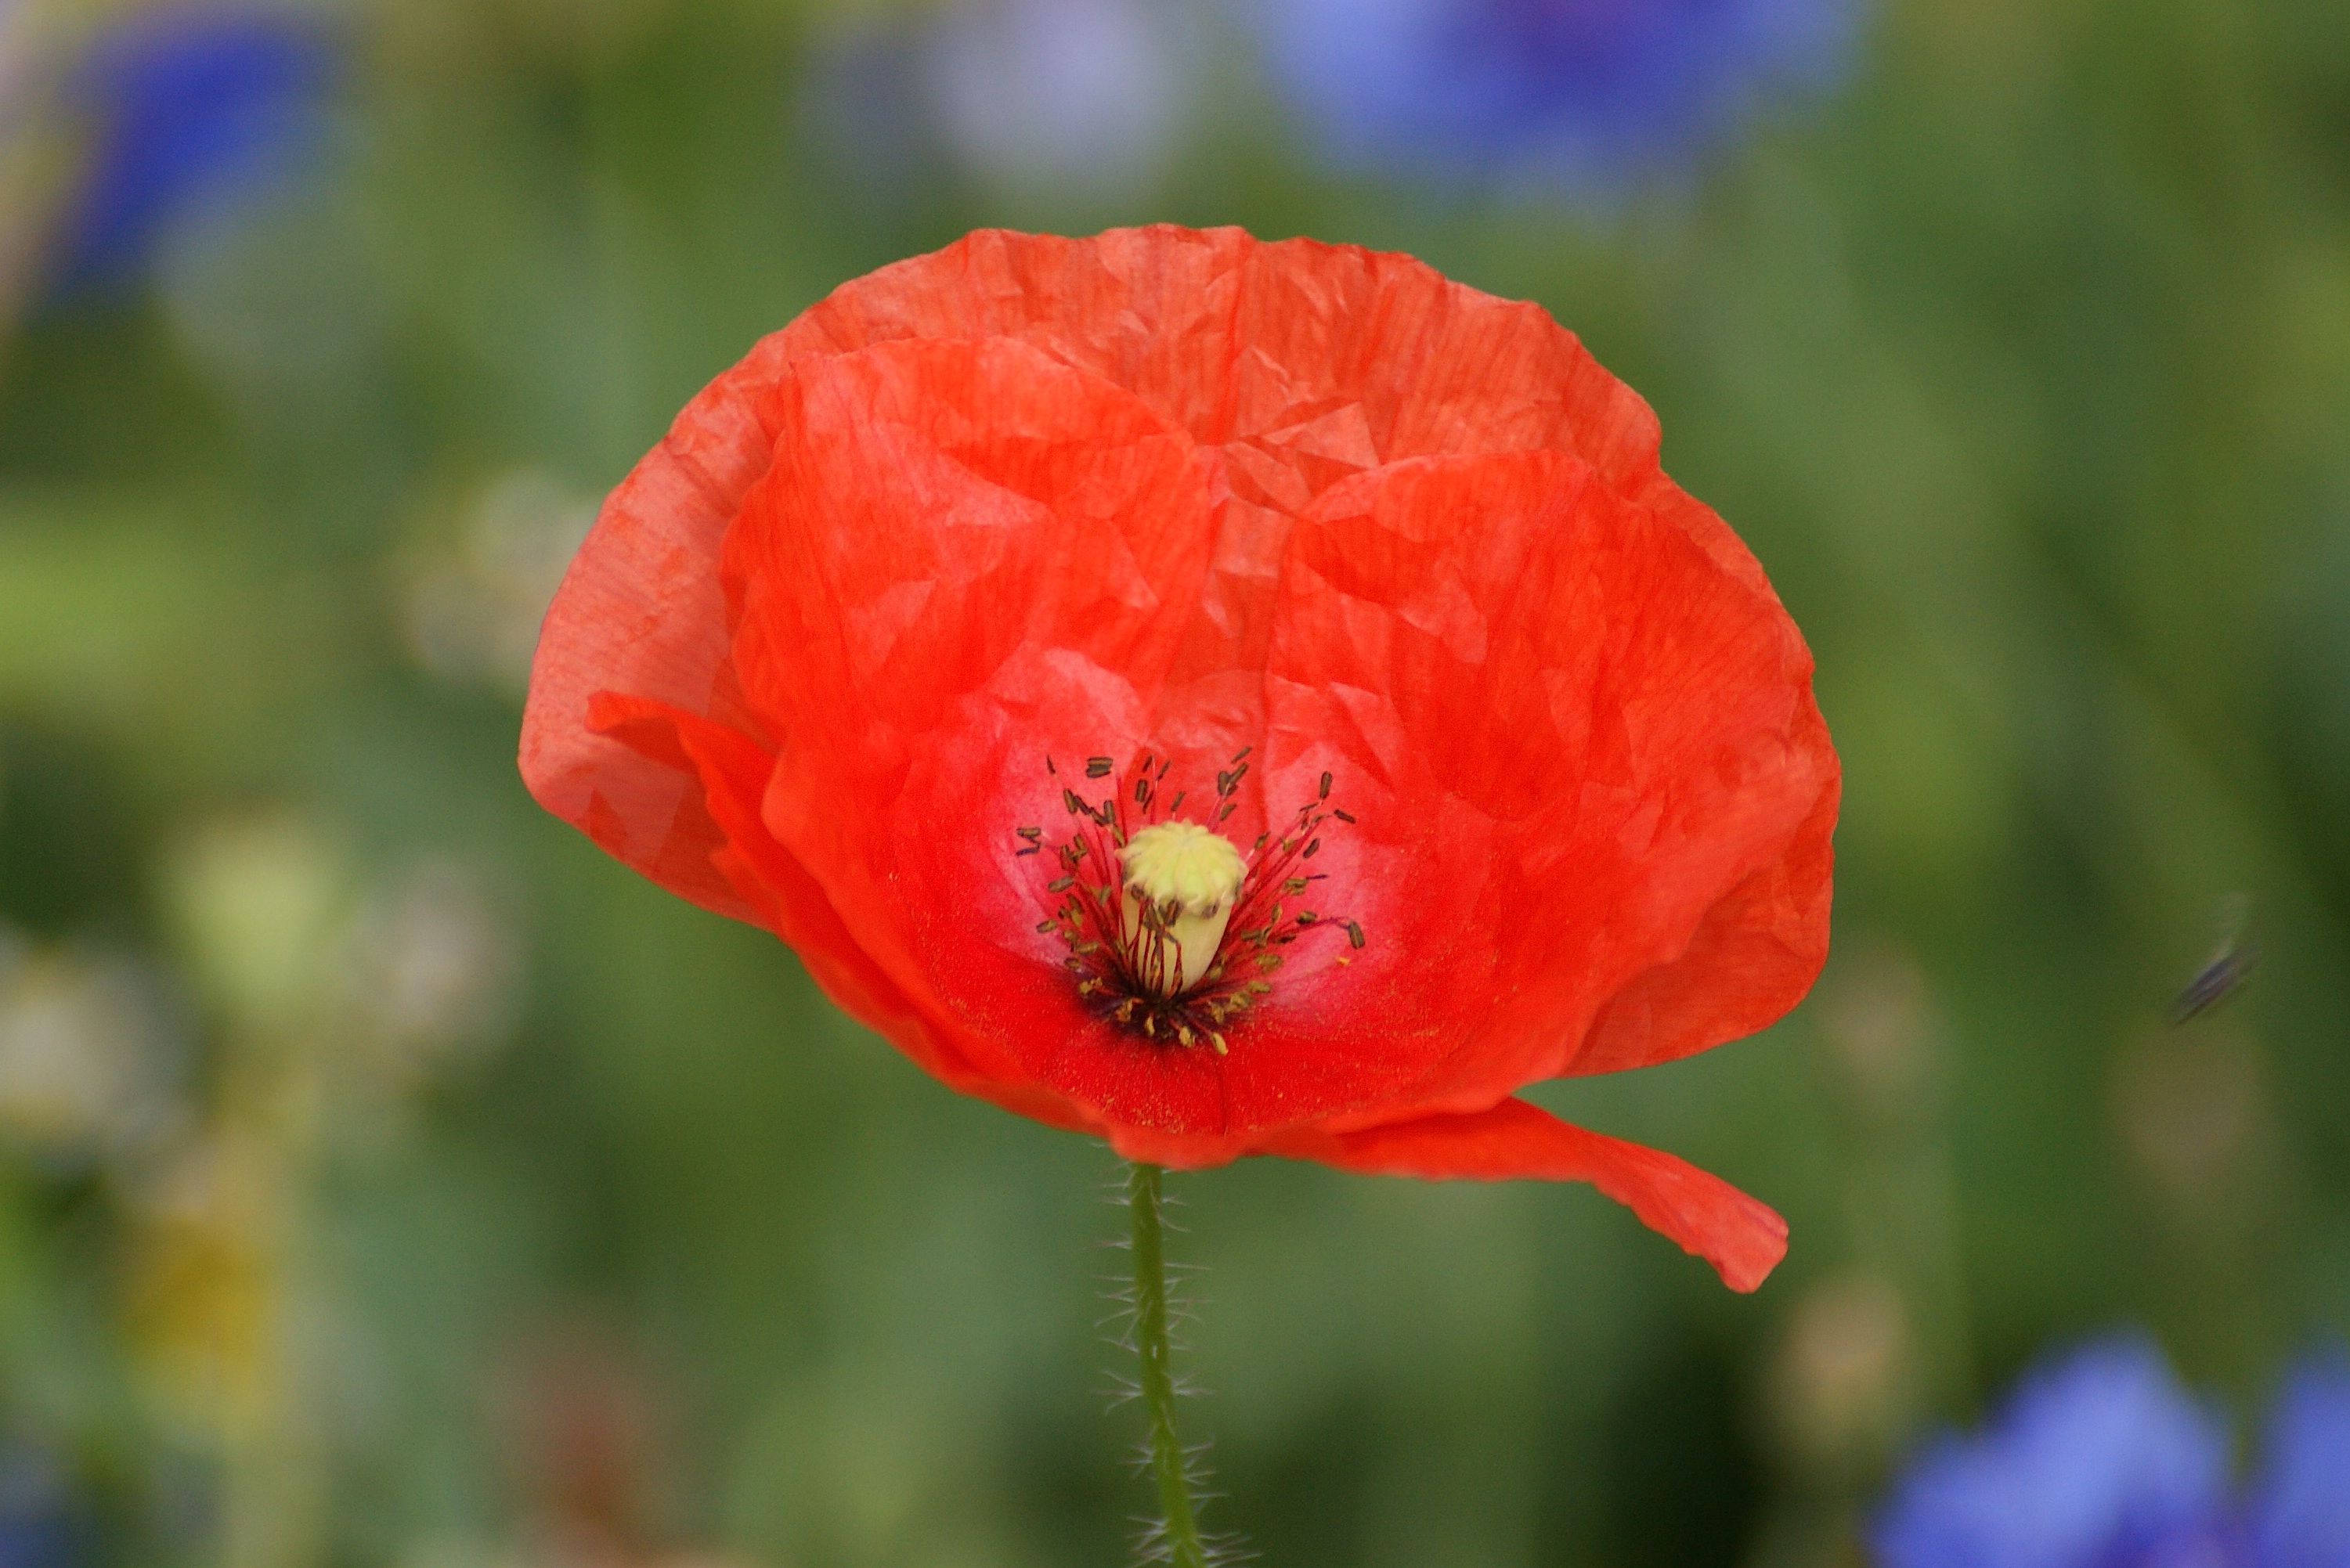
landscape, nature, blossom, plant, meadow, flower, petal, bloom, summer, red, close, flora, wildflower, wild flowers, red poppy, poppy, mood, coquelicot, macro photography, summer meadow, flowering plant, mohngewaechs, annual plant, land plant, poppy family